Ballyfin

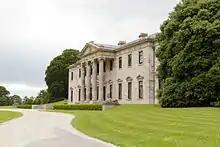
Ballyfin House, 2015

About 1600, Sir Piers Crosby purchased lands including Ballyfin and erected a castle. By 1637, Ballyfin was raised to manorial status, but Crosby was on the wrong side in the turmoil of the 1640s and by May 1666, the estate was conferred on Periam Pole, a recent arrival from Devon. His successor William Pole built a 'modern house' to replace the Crosby castle and his son, another William (died 1781), together with his wife Lady Sarah Moore, (died 1780) daughter of the 5th Earl of Drogheda, set about transforming the demesne into one of the finest examples of the natural style of gardening to be found in Ireland. Centred on its 30-acre man-made lake, the landscape was much admired by Emily, Countess of Kildare, from Carton house in the adjoining county of Kildare who in a letter to her husband described Ballyfin as 'a most delightful place indeed, much beyond any place I have seen in Ireland'.